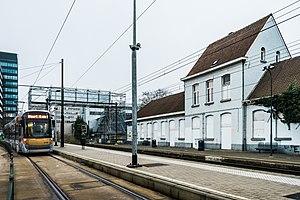
Gare de berchem sainte agathe
La gare de Berchem-Sainte-Agathe est une gare ferroviaire belge de la ligne 50 de Bruxelles à Gand située au nord-ouest de la commune de Berchem-Sainte-Agathe, en région Bruxelles-Capitale.
Cette page reprend une partie des bâtiments remarquables se trouvant sur le trajet de la ligne 82 du tramway de Bruxelles.